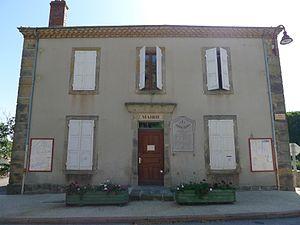
Mairie de Châteauneuf-de-Vernoux - Ardèche - France
Châteauneuf-de-Vernoux est une commune française, située dans le département de l'Ardèche en région Auvergne-Rhône-Alpes.